Creole peoples

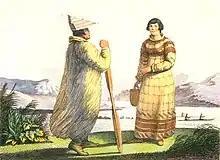
An Aleutian man with an Alaskan Creole woman in the Aleutian Islands.

Alaskan Creole, sometimes colloquially spelled "Kriol" in English (from Russian креол), are a unique people who first came about through the intermingling of Sibero-Russian "promyshlenniki" men with Aleut and Eskimo women in the late 18th century and assumed a prominent position in the economy of Russian America and the North Pacific Rim.